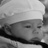
Emotion: neutral